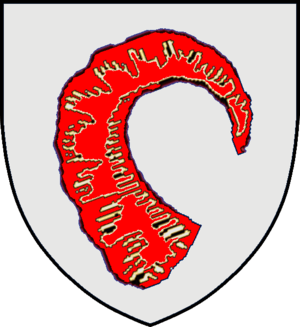
Valdemar Bydelsbak
Bydelsbak
Valdemar Ottesen Bydelsbak var en dansk ridder.